Arttu Lappi

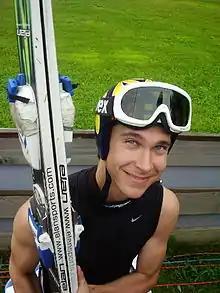
Lappi in 2008

Arttu Ville Eemeli Lappi (born 11 May 1984) is a Finnish former ski jumper.